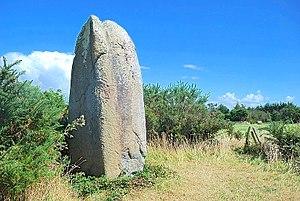
Menhir orné de Kermaillard dans la Presqu'île de Rhuys (Sarzeau, Morbihan, France)
Cet article recense les sites mégalithiques du Morbihan, en France.
Sarzeau [saʁzo] est une commune française située dans le département du Morbihan, au sud de la région Bretagne. Elle se trouve sur la presqu'île de Rhuys, entre le golfe du Morbihan et l'océan Atlantique.